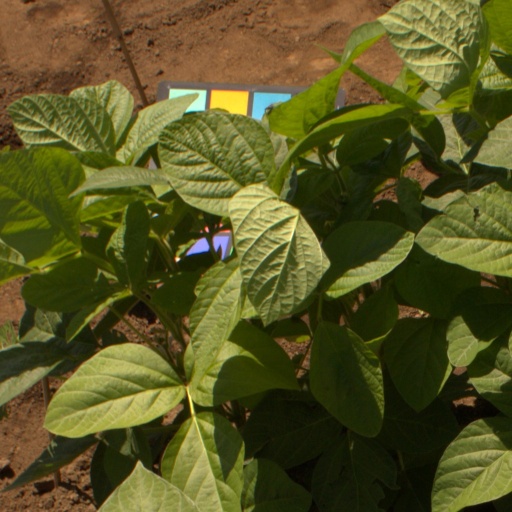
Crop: soybean